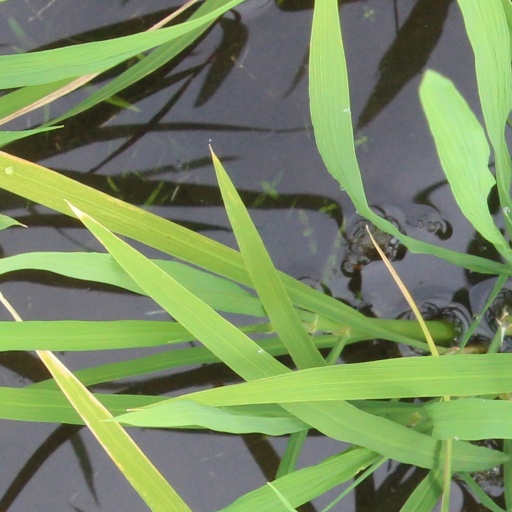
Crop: rice